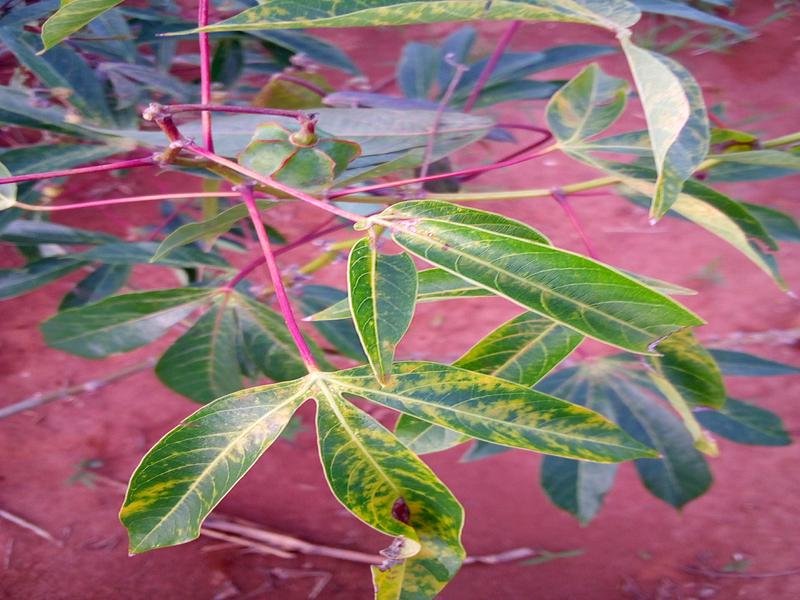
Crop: cassava
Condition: brown_streak_disease